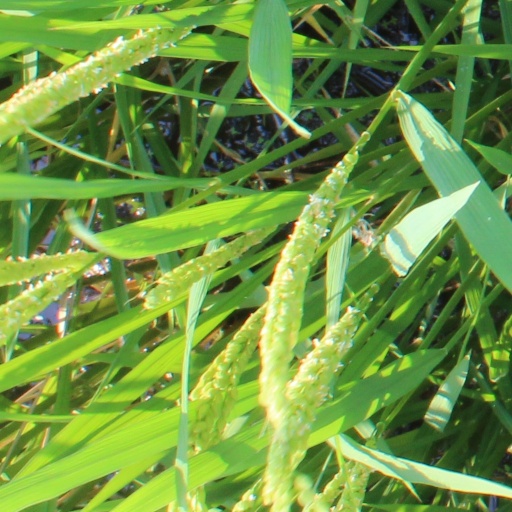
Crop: rice